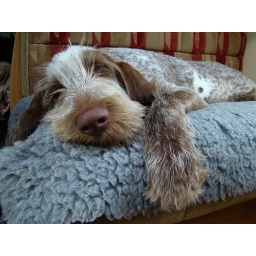
So tough being a puppy - Rosko relaxes in the motor home on a weekend away in Wales.